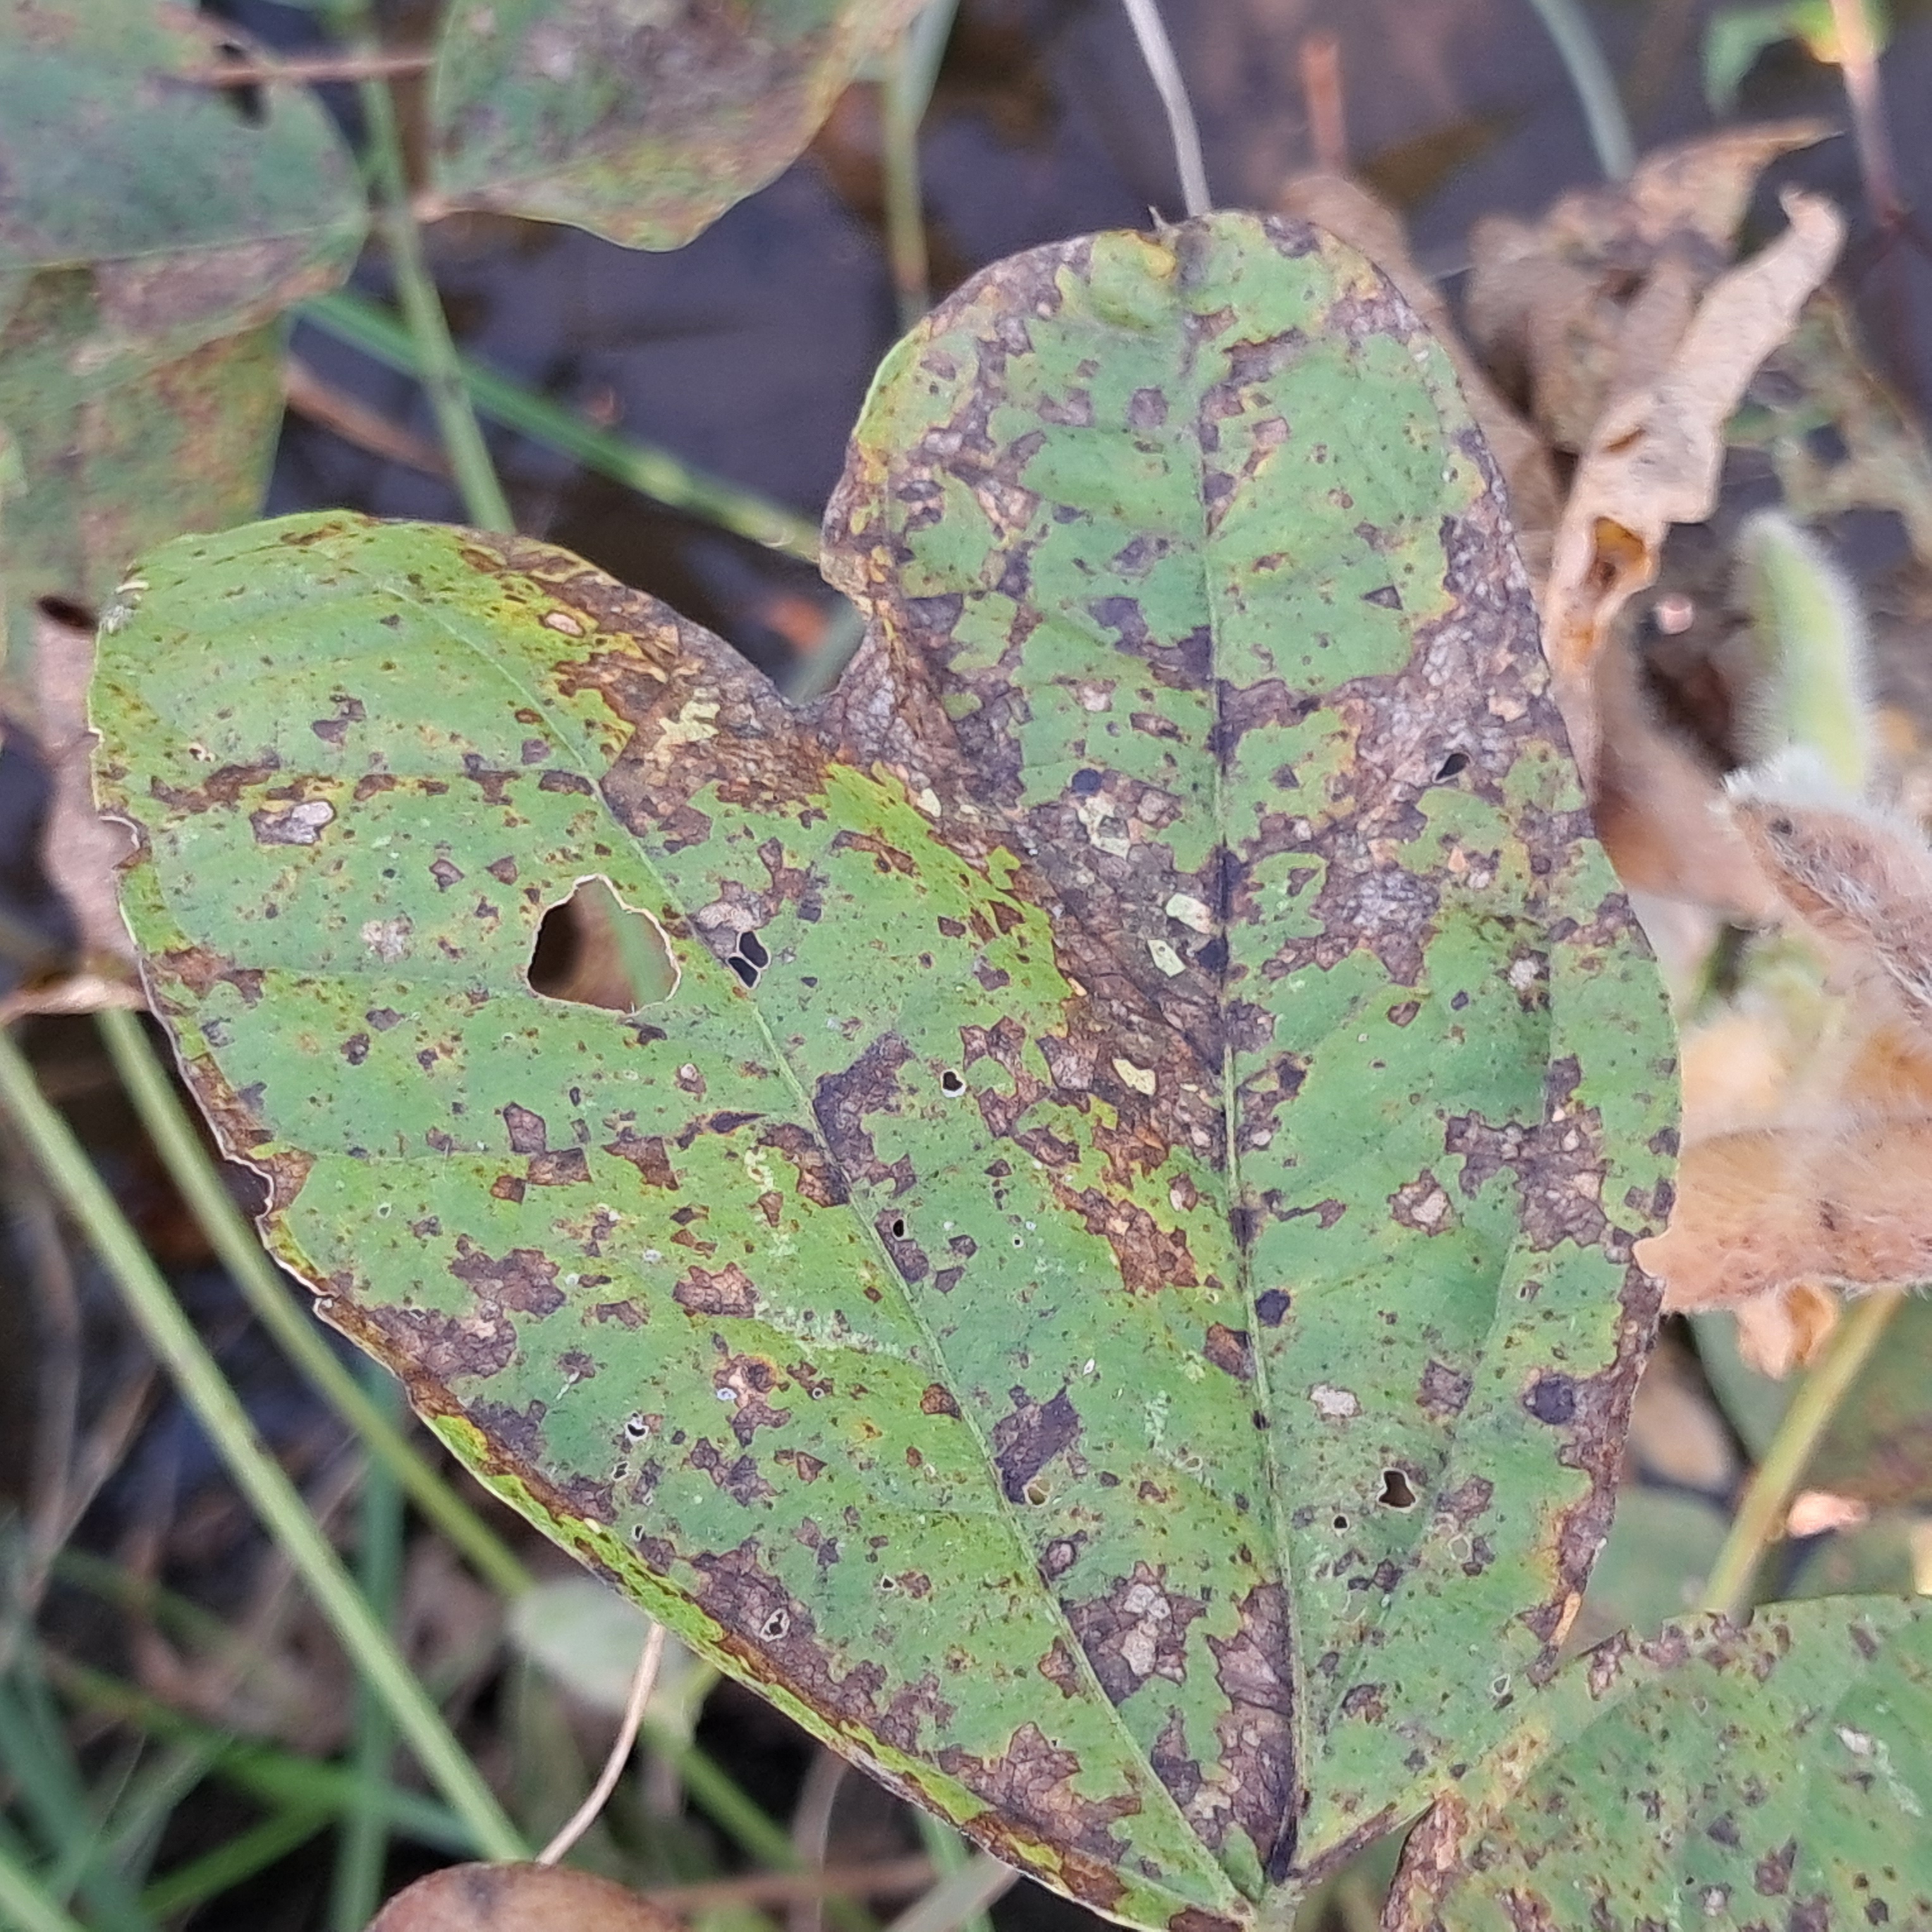
Label: Rust